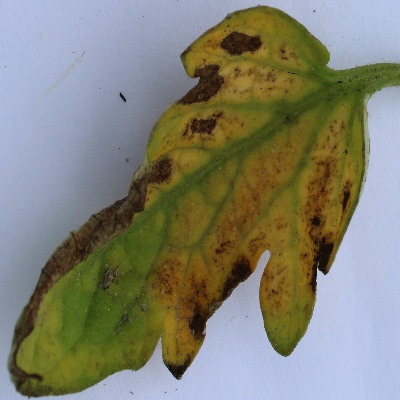
Crop: Tomato
Condition: leaf blight